Brazilians

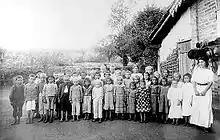
Italian students in Campinas.

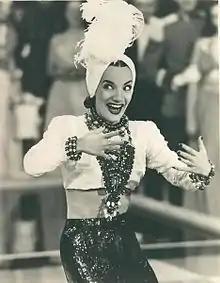
Singer Carmen Miranda, nicknamed "the Brazilian bombshell", was born in Portugal and emigrated with her family to Brazil in 1910, when she was ten months old.

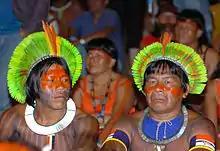
Two indigenous men.

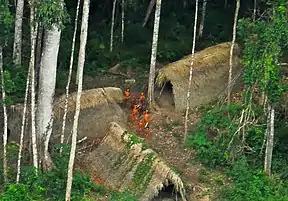
Members of an uncontacted tribe encountered in the Brazilian state of Acre in 2009.

Genetic studies have shown the Brazilian population as a whole to have European, African and Native Americans components.